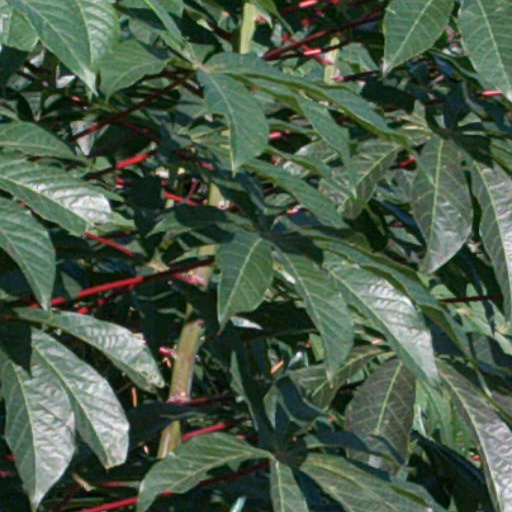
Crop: cassava